Alxasaurus

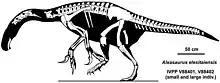
Skeletal composite of specimens

Between 21 August and 2 September 1988, an expedition to the Bayin-Gobi Formation, in Inner Mongolia, was carried out by as part of the China-Canada Dinosaur Project. The expedition uncovered five theropod specimens: IVPP 88402, actually two specimens (one larger and one smaller); IVP 88301, consisting of scattered axial elements; IVPP 88510, consisting of limb elements; and IVP 88501. The specimens were transported to the Institute of Vertebrate Paleontology and Paleoanthropology in Beijing. While the specimens were under preparation, Dong Zhiming noted similarities to "Segnosaurus". This conclusion was supported by his Canadian colleague Dale Russell, who notified George Olshevsky that the specimen provided "conclusive evidence" that segnosaurs were derived theropods. This contradicted the contemporary view that segnosaurs were late-surviving basal sauropodomorphs. In a paper released in the last issue of the 1993 volume of the Canadian Journal of Earth Sciences, Russell and Dong described the Alxa specimens, assigning them the binomial name "Alxasaurus elesitaiensis". The genus is named after the Alxa Desert of Inner Mongolia, also known as the "Alashan" desert, and the name also includes the Greek word "sauros" ("lizard"). Alxa (or Alashan) is also the name of the league, or administrative division, of the Inner Mongolia (Nei Mongol Zizhiqu) region of the People's Republic of China. The single known species, "elesitaiensis", is named after Elesitai, a village found in this region, near which the fossil remains of "Alxasaurus" were located. The larger IVPP 88402 specimen was designated as the holotype, while the others were designated as paratypes. Together, they represent most of the species hypodigm, aside from the skull.